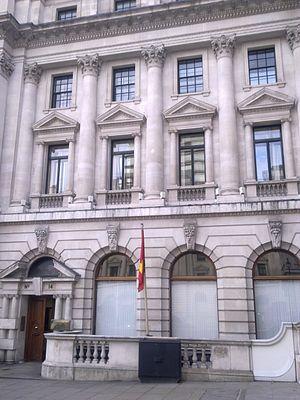
Ceci est une liste des représentations diplomatiques de la Papouasie-Nouvelle-Guinée.